Salvatore Toscano

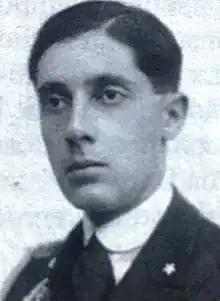

Salvatore Toscano (5 July 1897 – 28 March 1941) was an Italian naval officer during World War II.